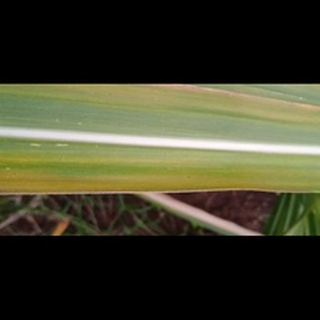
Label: sugarcane_yellow_leaf_disease